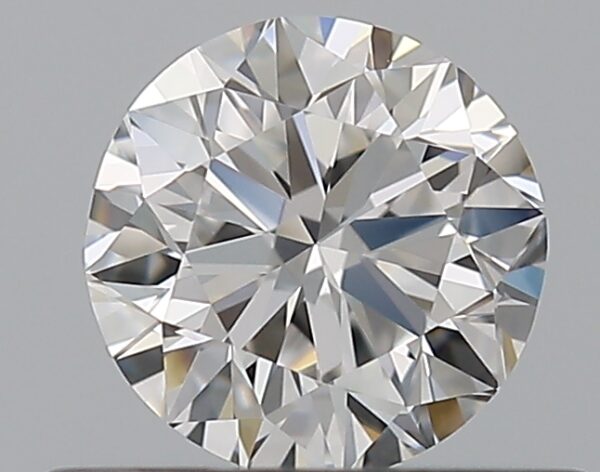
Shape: round
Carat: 0.5
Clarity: VVS1
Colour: E
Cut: VG
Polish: EX
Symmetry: GD
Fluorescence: F
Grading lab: GIA
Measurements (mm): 4.93 x 4.99 x 3.15